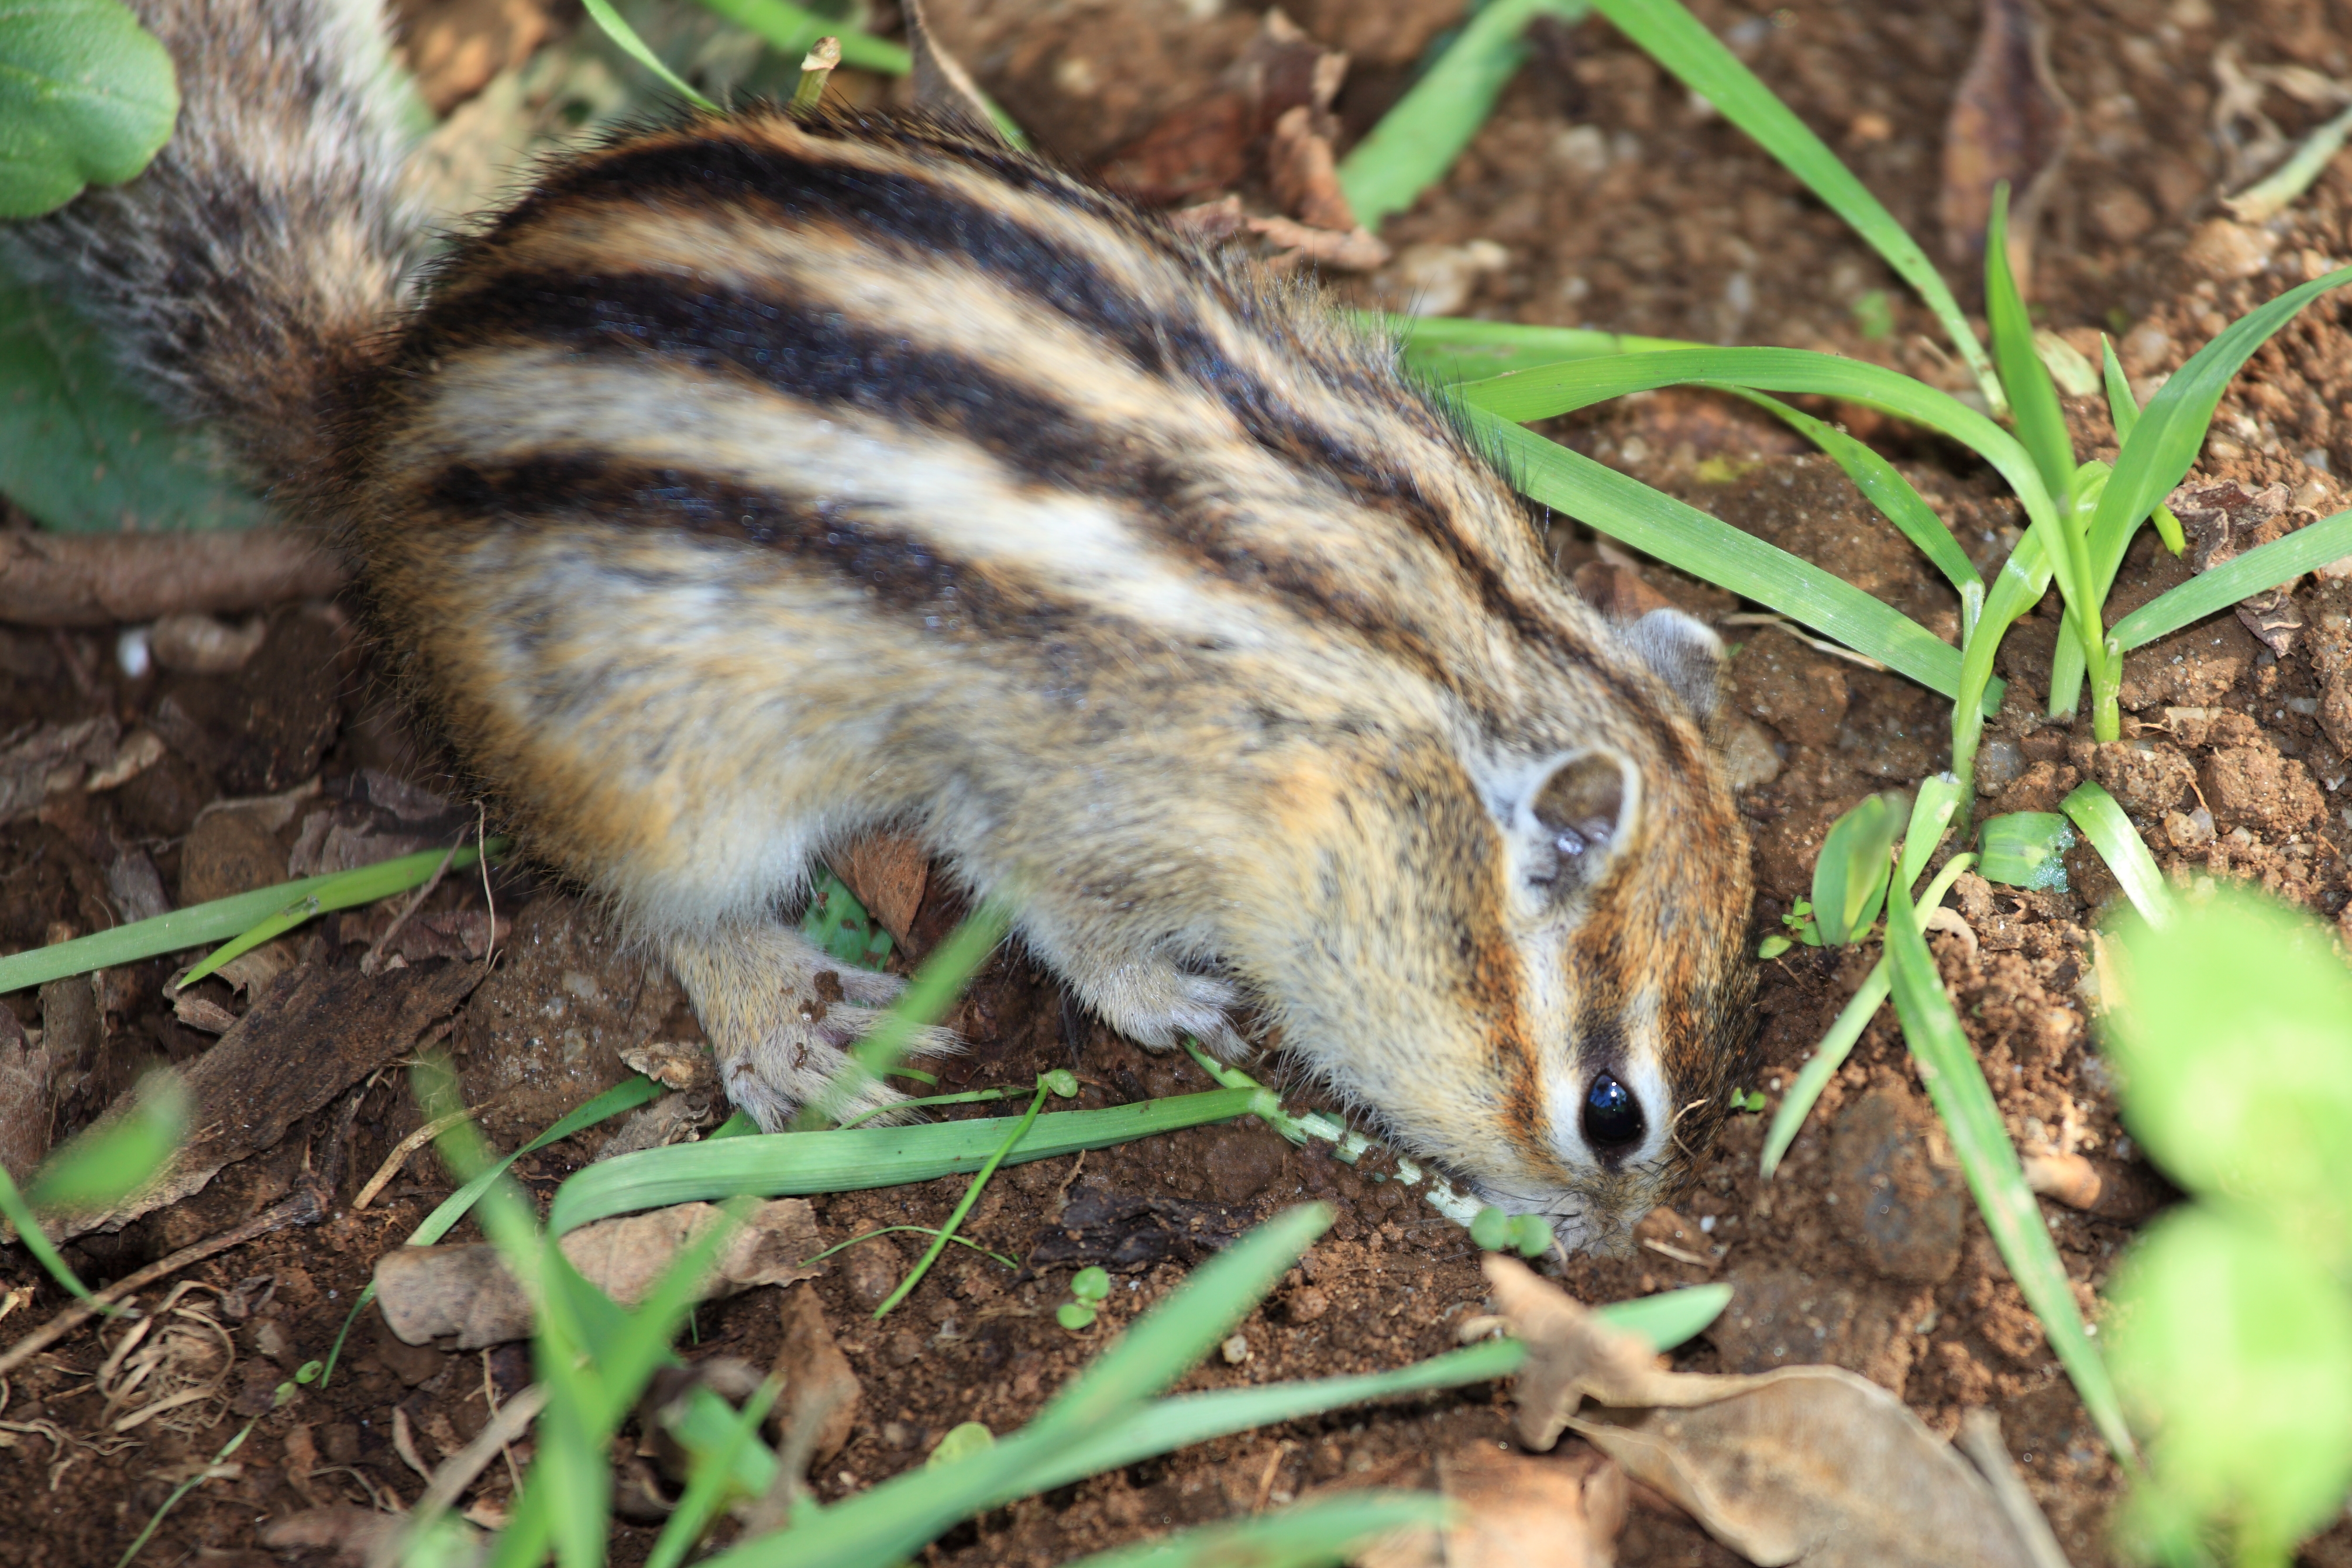
mouse, wildlife, high, mammal, squirrel, rodent, fauna, vertebrate, chipmunk, 5d, hires, markii, hi, res, resolution, tamias, sibiricus, taxonomy binomial tamiassibiricus, fox squirrel